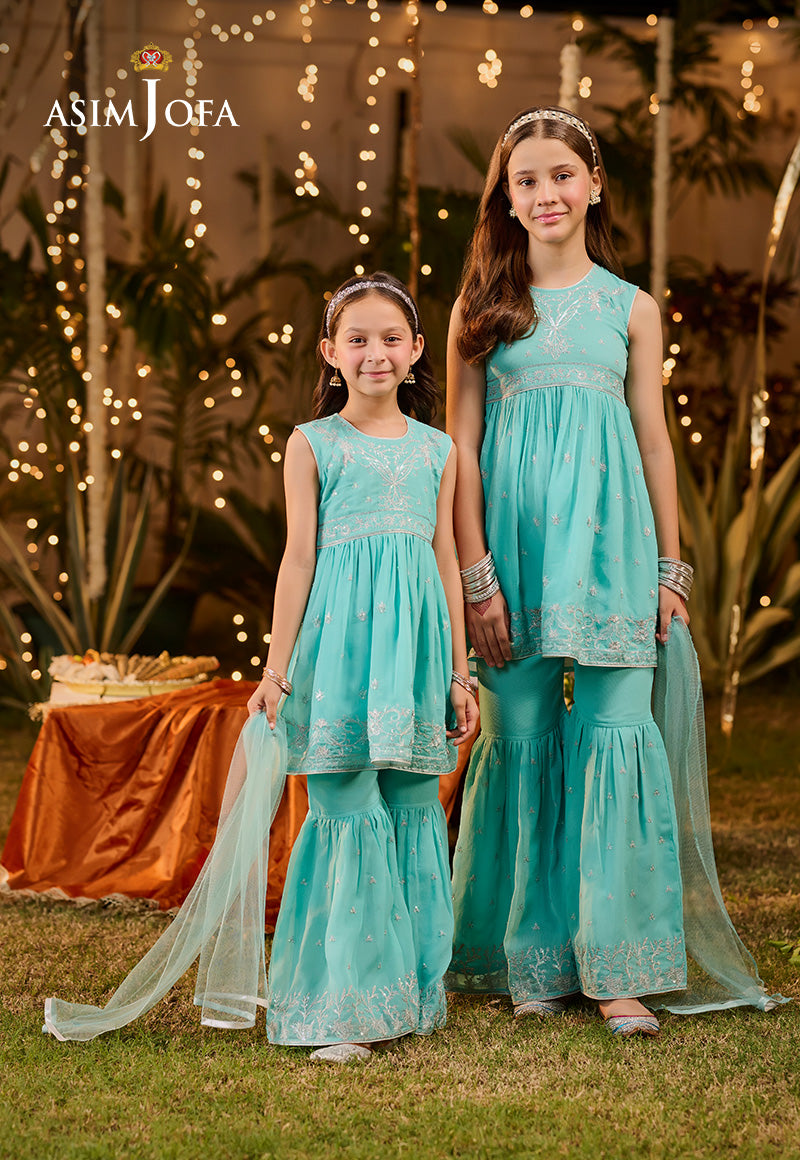
aqua embroidered nether dress